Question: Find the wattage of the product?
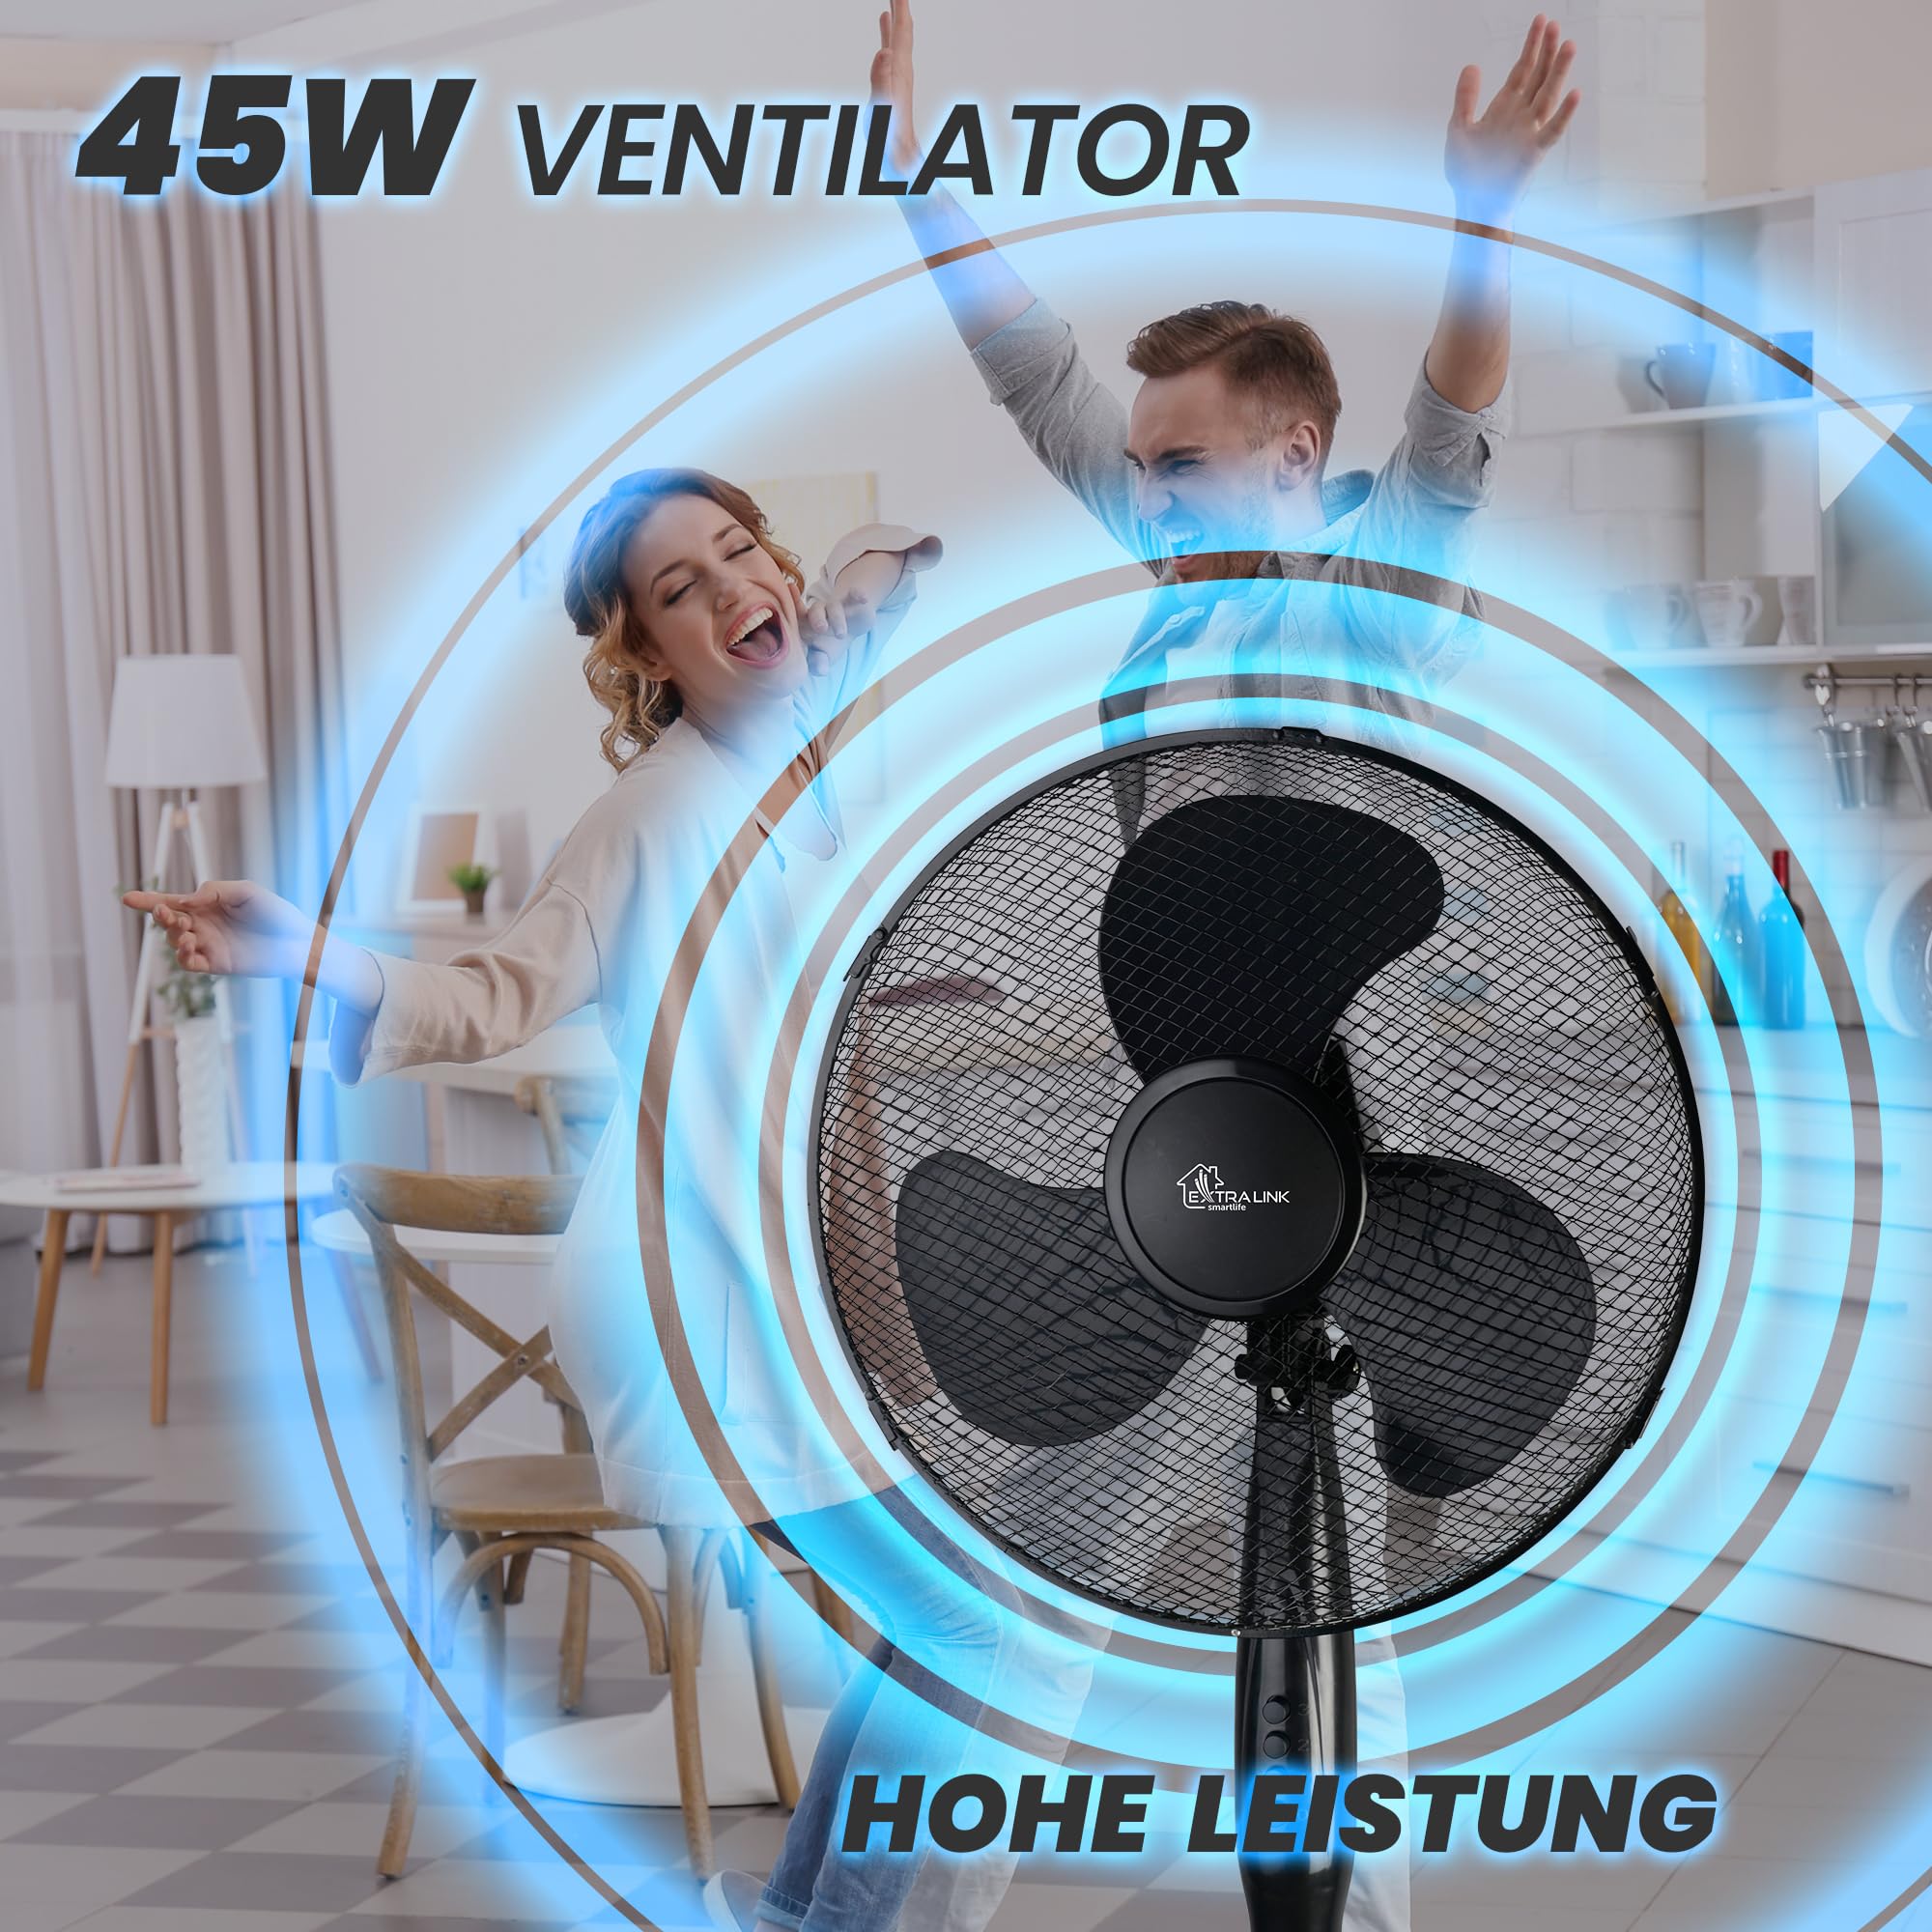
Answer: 45.0 watt